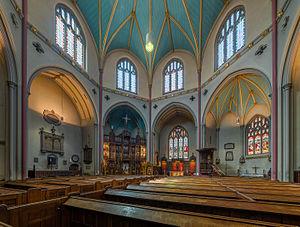
Fleet Street est une rue de Londres.